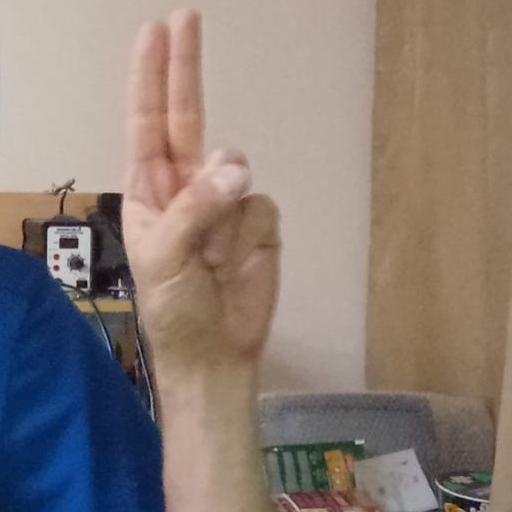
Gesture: two_up